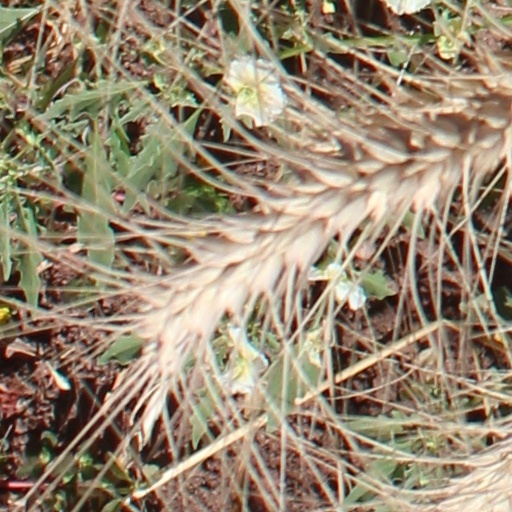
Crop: wheat